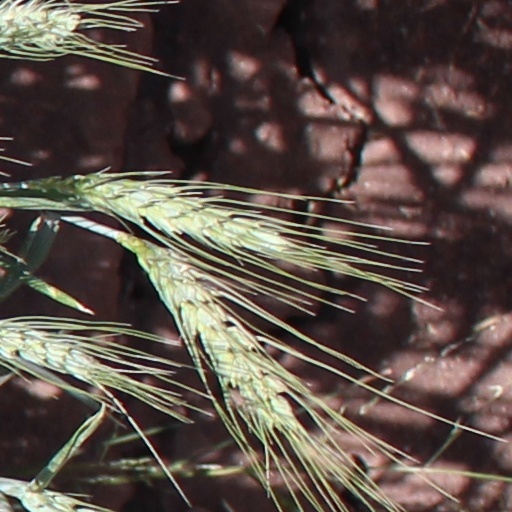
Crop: wheat